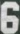
Number: 6